Termitomyces heimii

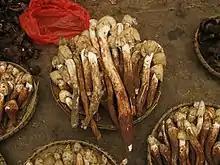
For sale in a Chinese marketplace

"Termitomyces heimii" is considered to be one of the most sought-after wild mushrooms. It is mainly collected and sold in India, China, Malaysia and Nepal.